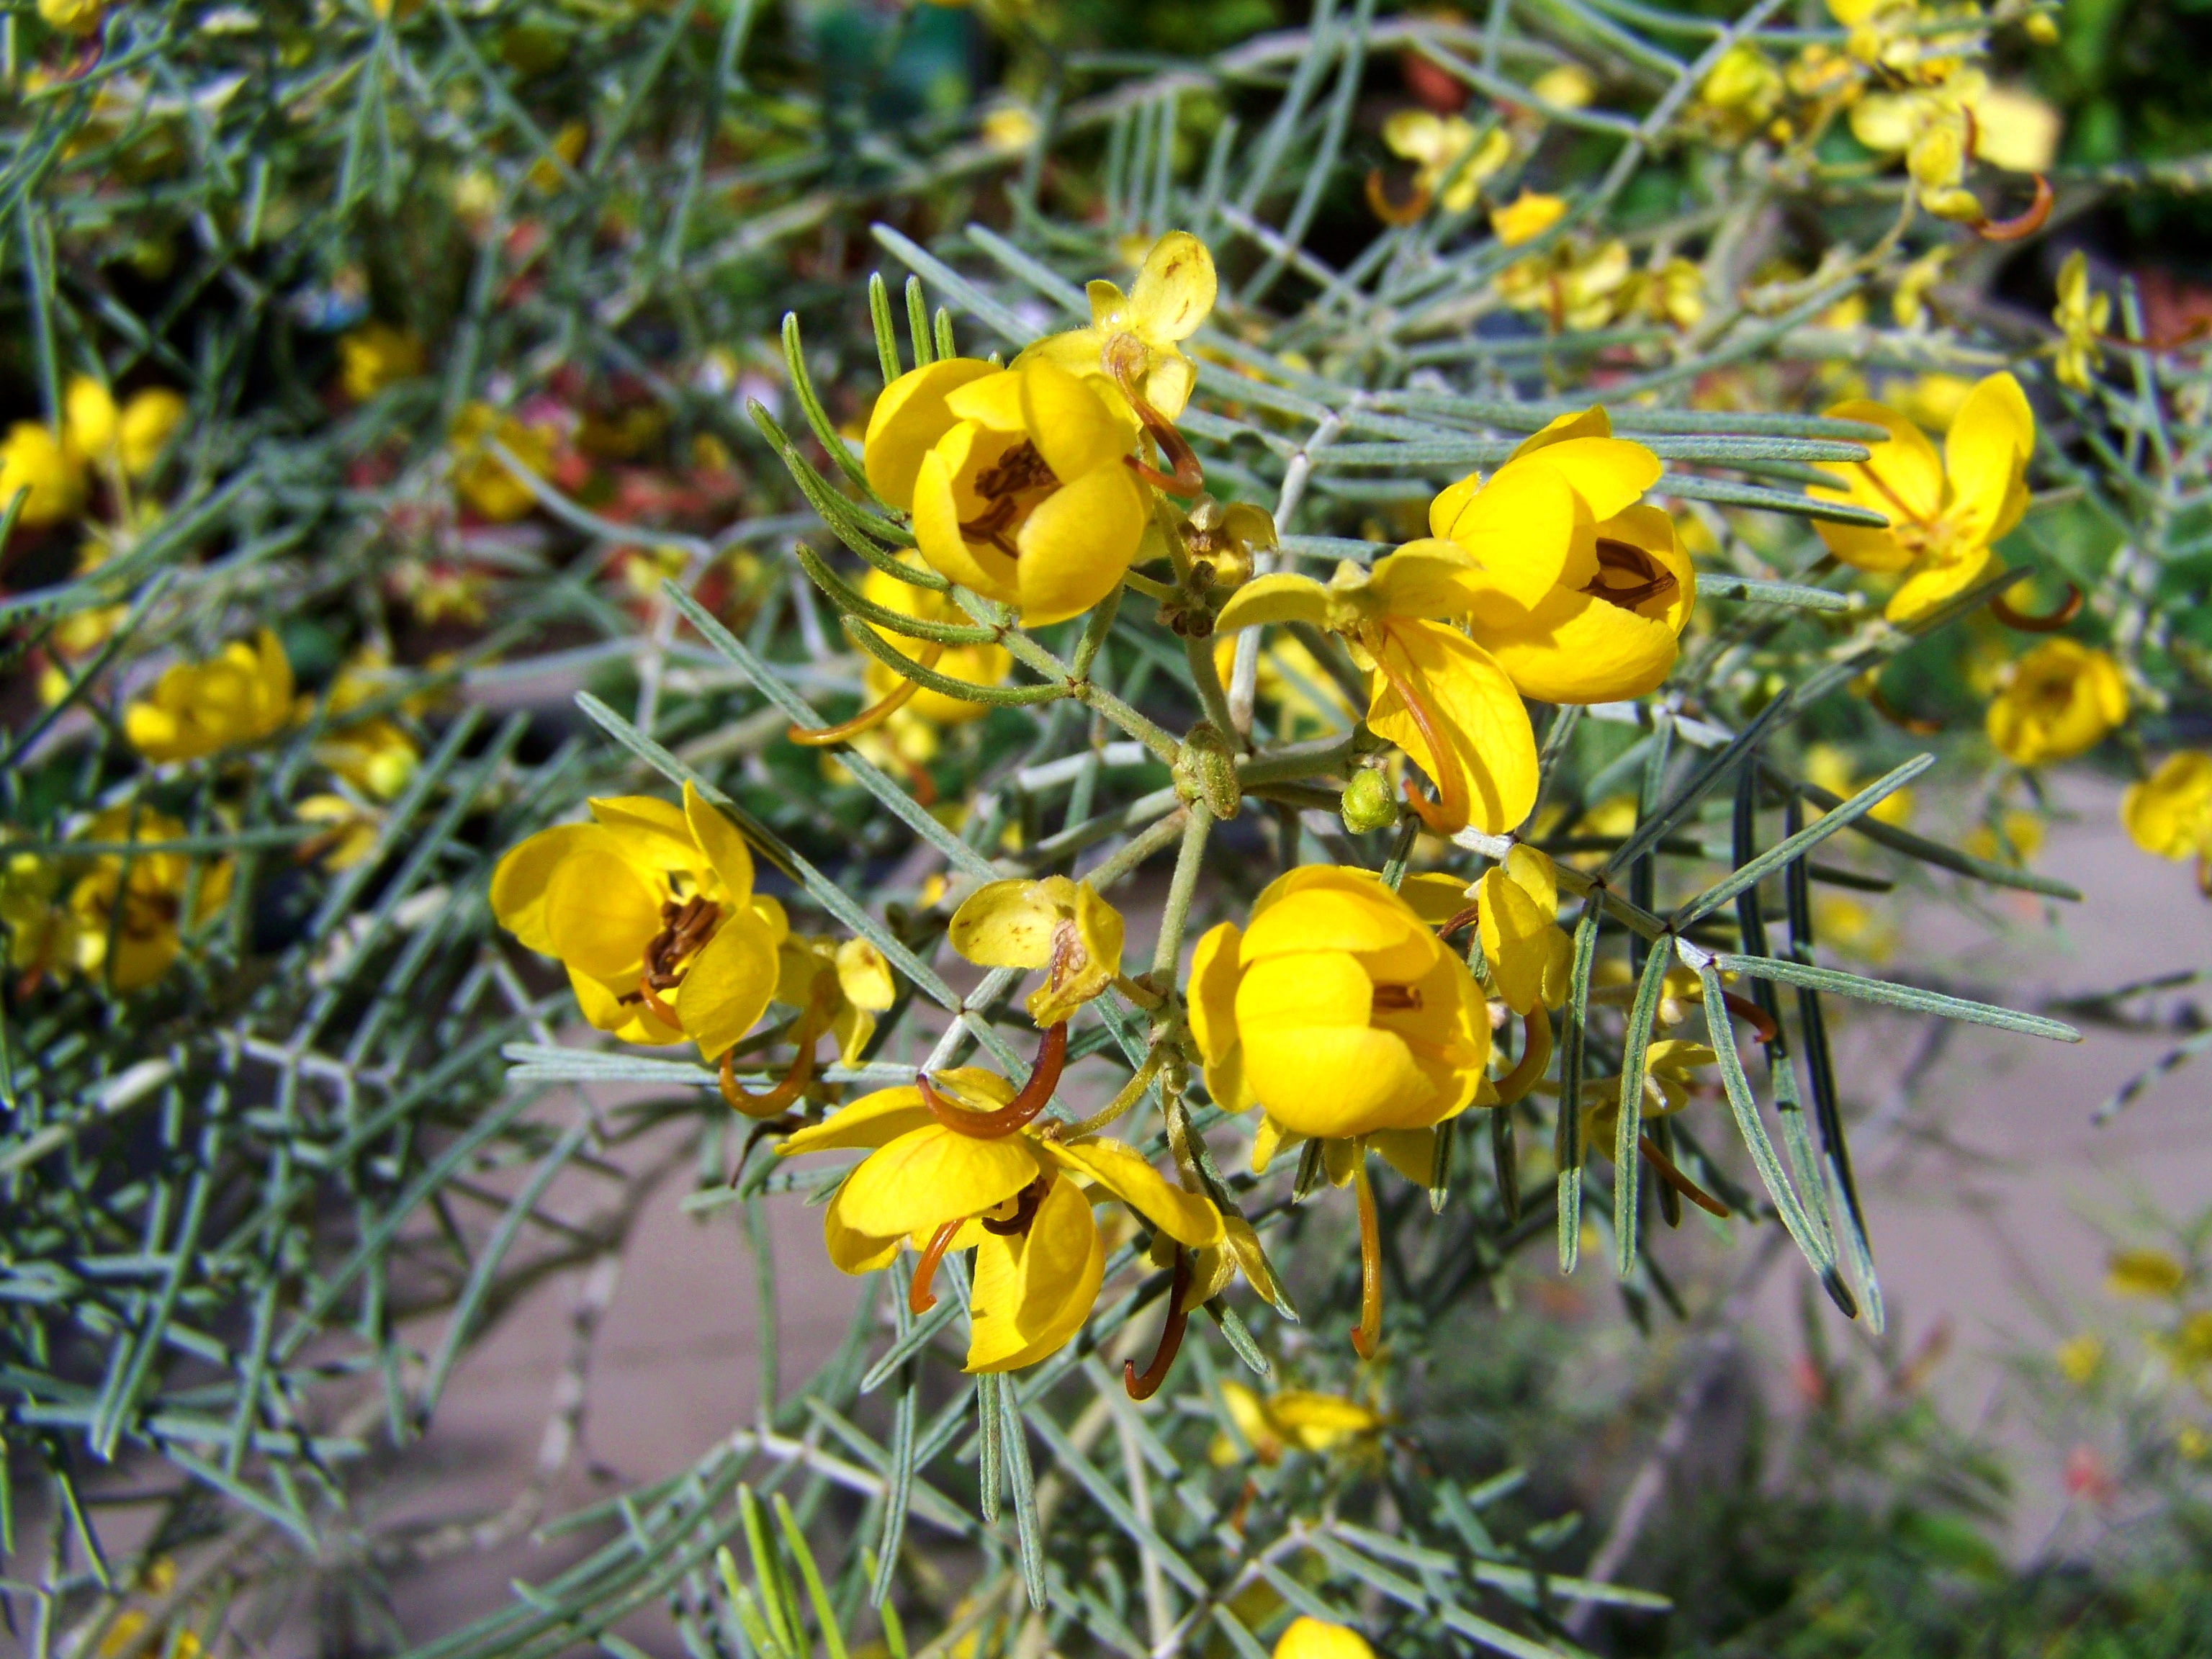
nature, plant, meadow, flower, spring, produce, botany, yellow, garden, flora, wildflower, shrub, flowering plant, yellow flowered plant, land plant